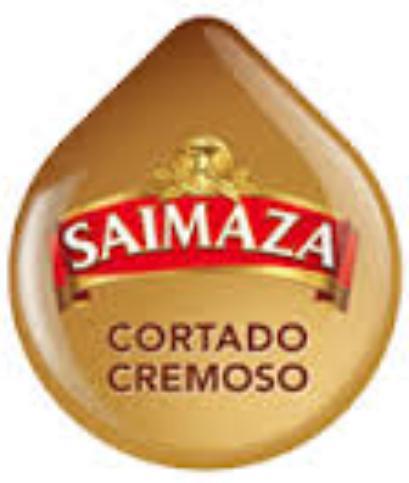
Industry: Food